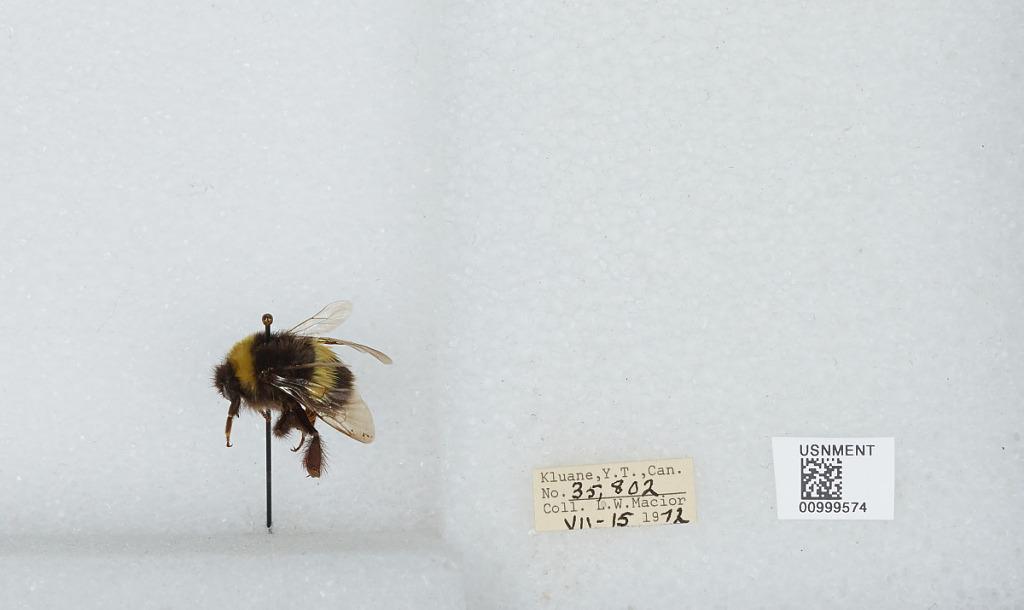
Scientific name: Bombus (Bombus) lucorum (Linnaeus)
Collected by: L. Macior
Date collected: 1972-7-15
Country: Canada
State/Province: Yukon Territory
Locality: Klaune
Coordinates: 60.7132, -139.474